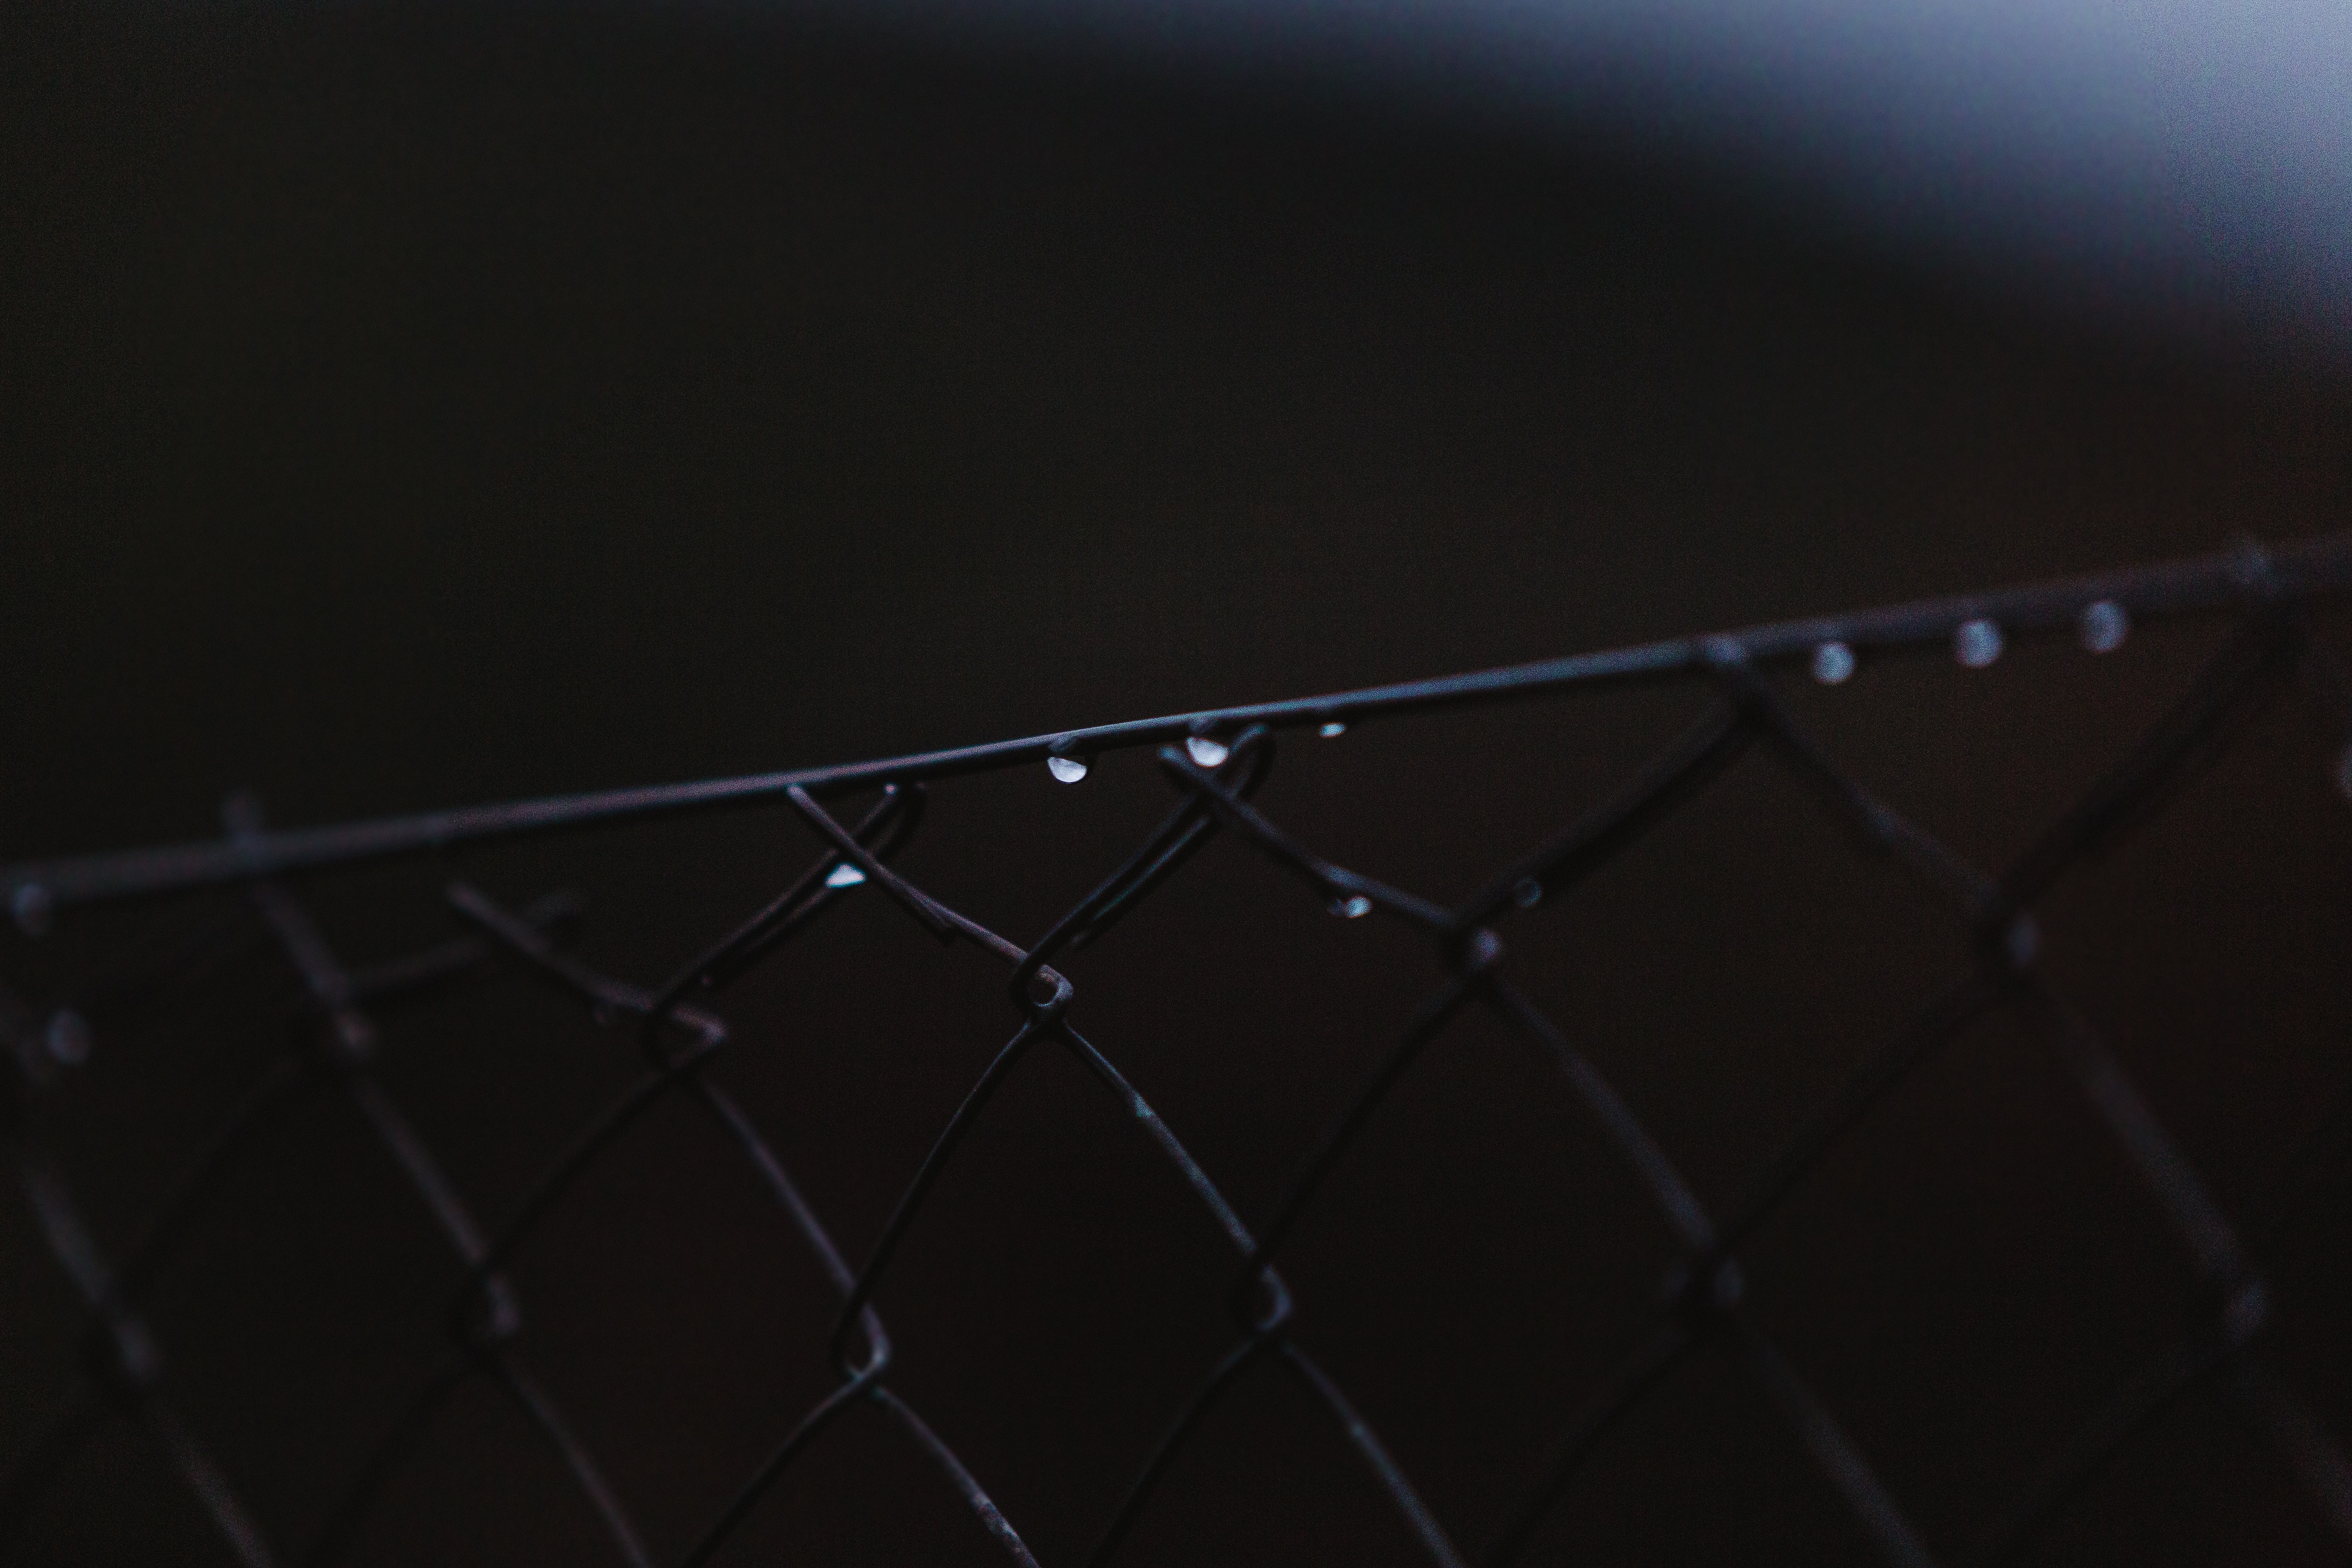
black, water, light, sky, night, line, darkness, macro photography, photography, drop